Șerban Cantacuzino

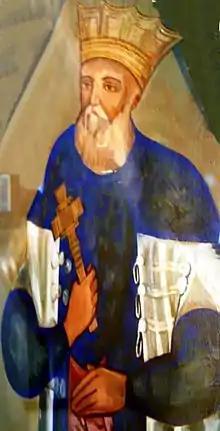

Șerban Cantacuzino, (1634/1640 – 29 October 1688) was a Prince of Wallachia between 1678 and 1688.